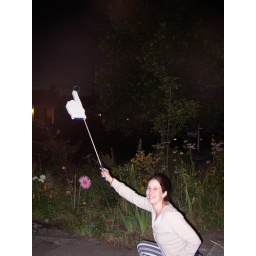
Beth Campbell points to her favorite shade of blue in the evening sky to the tune of James Brown's &amp;quot;I Feel Good&amp;quot;